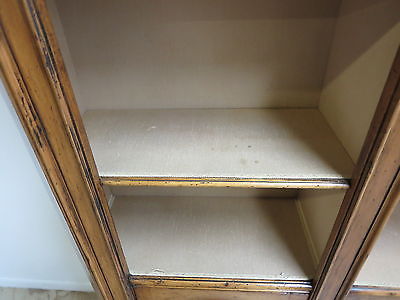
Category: cabinet